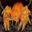
Label: lobster